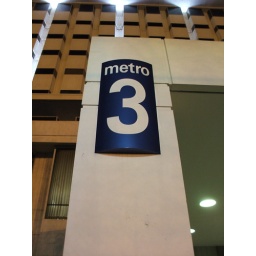
One of the big white office buildings at Belcrest Road and Toledo Road in Hyattsville